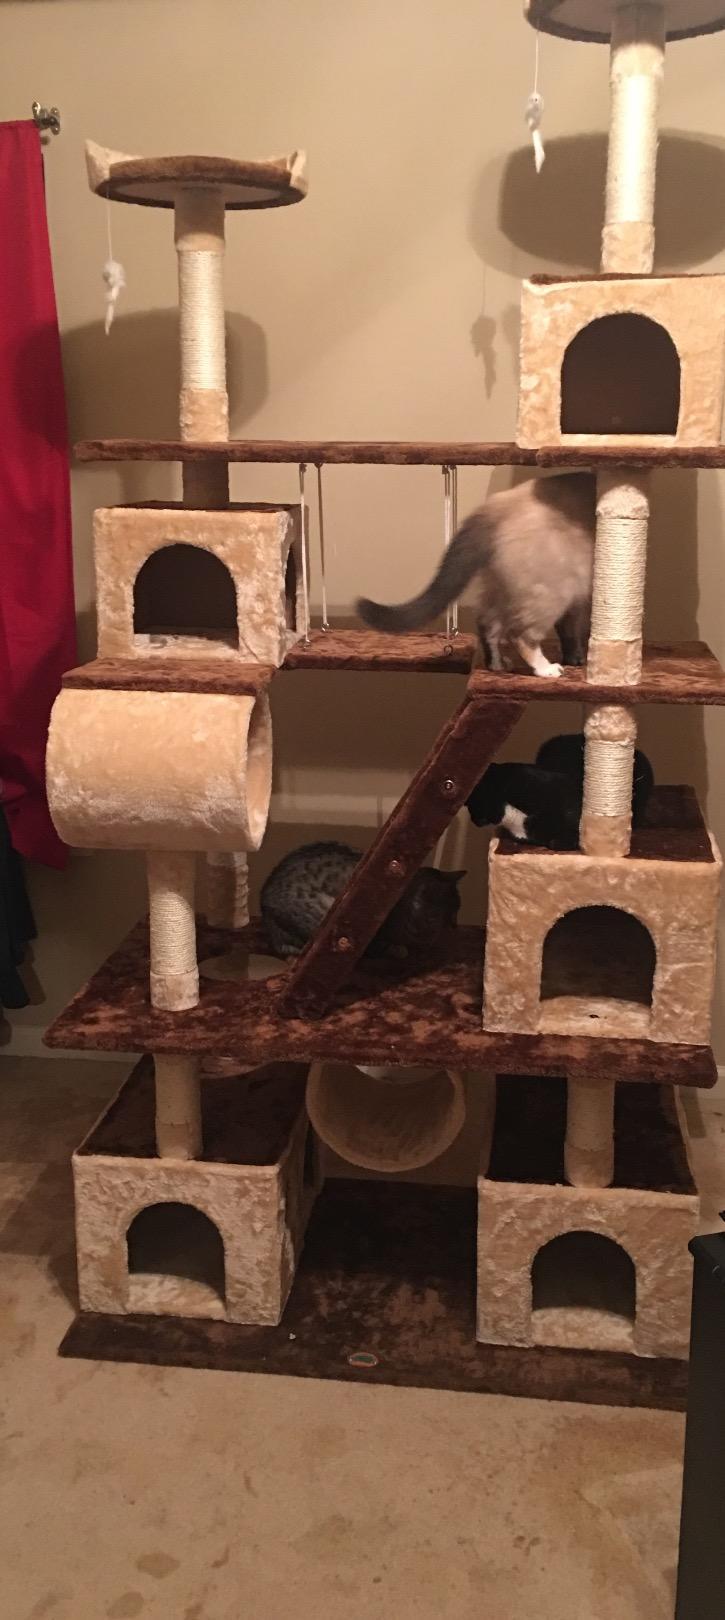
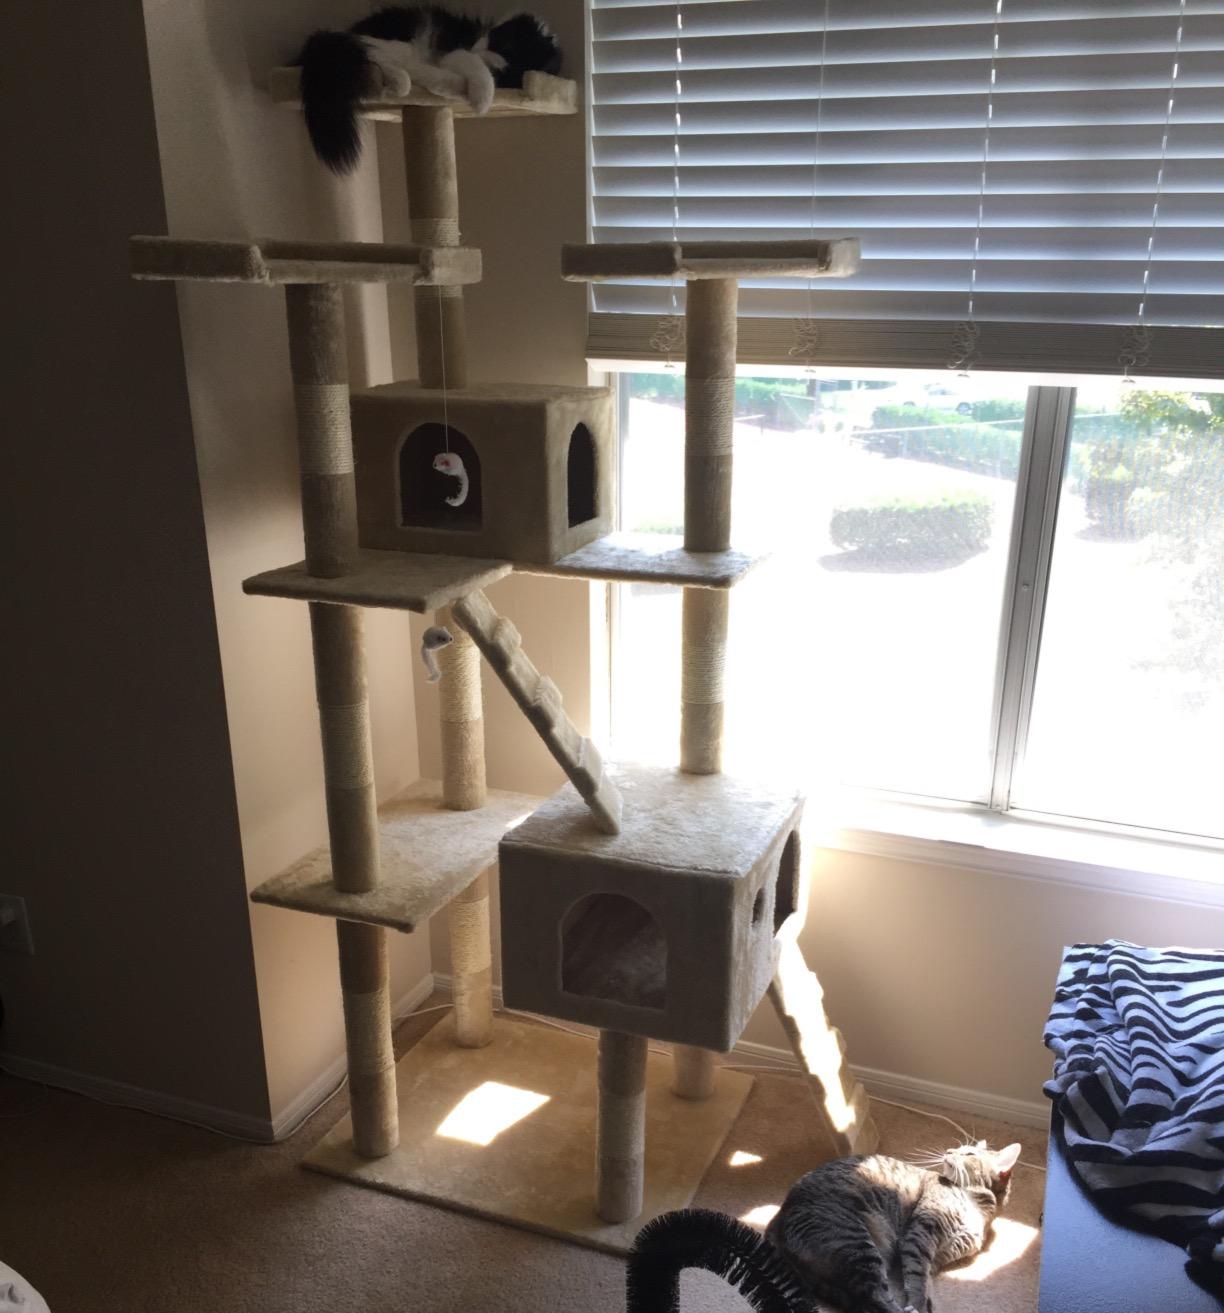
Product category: items_cat tree
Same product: no